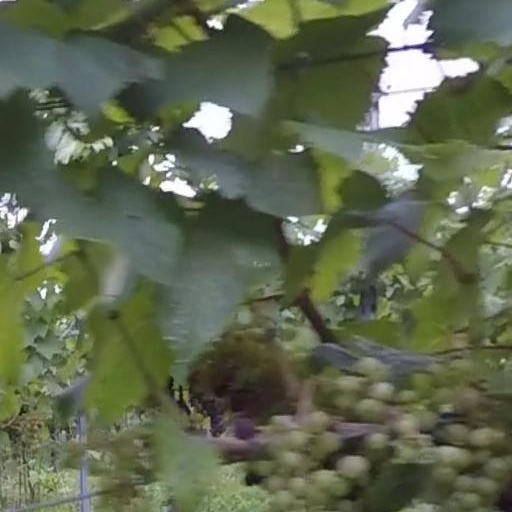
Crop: grape